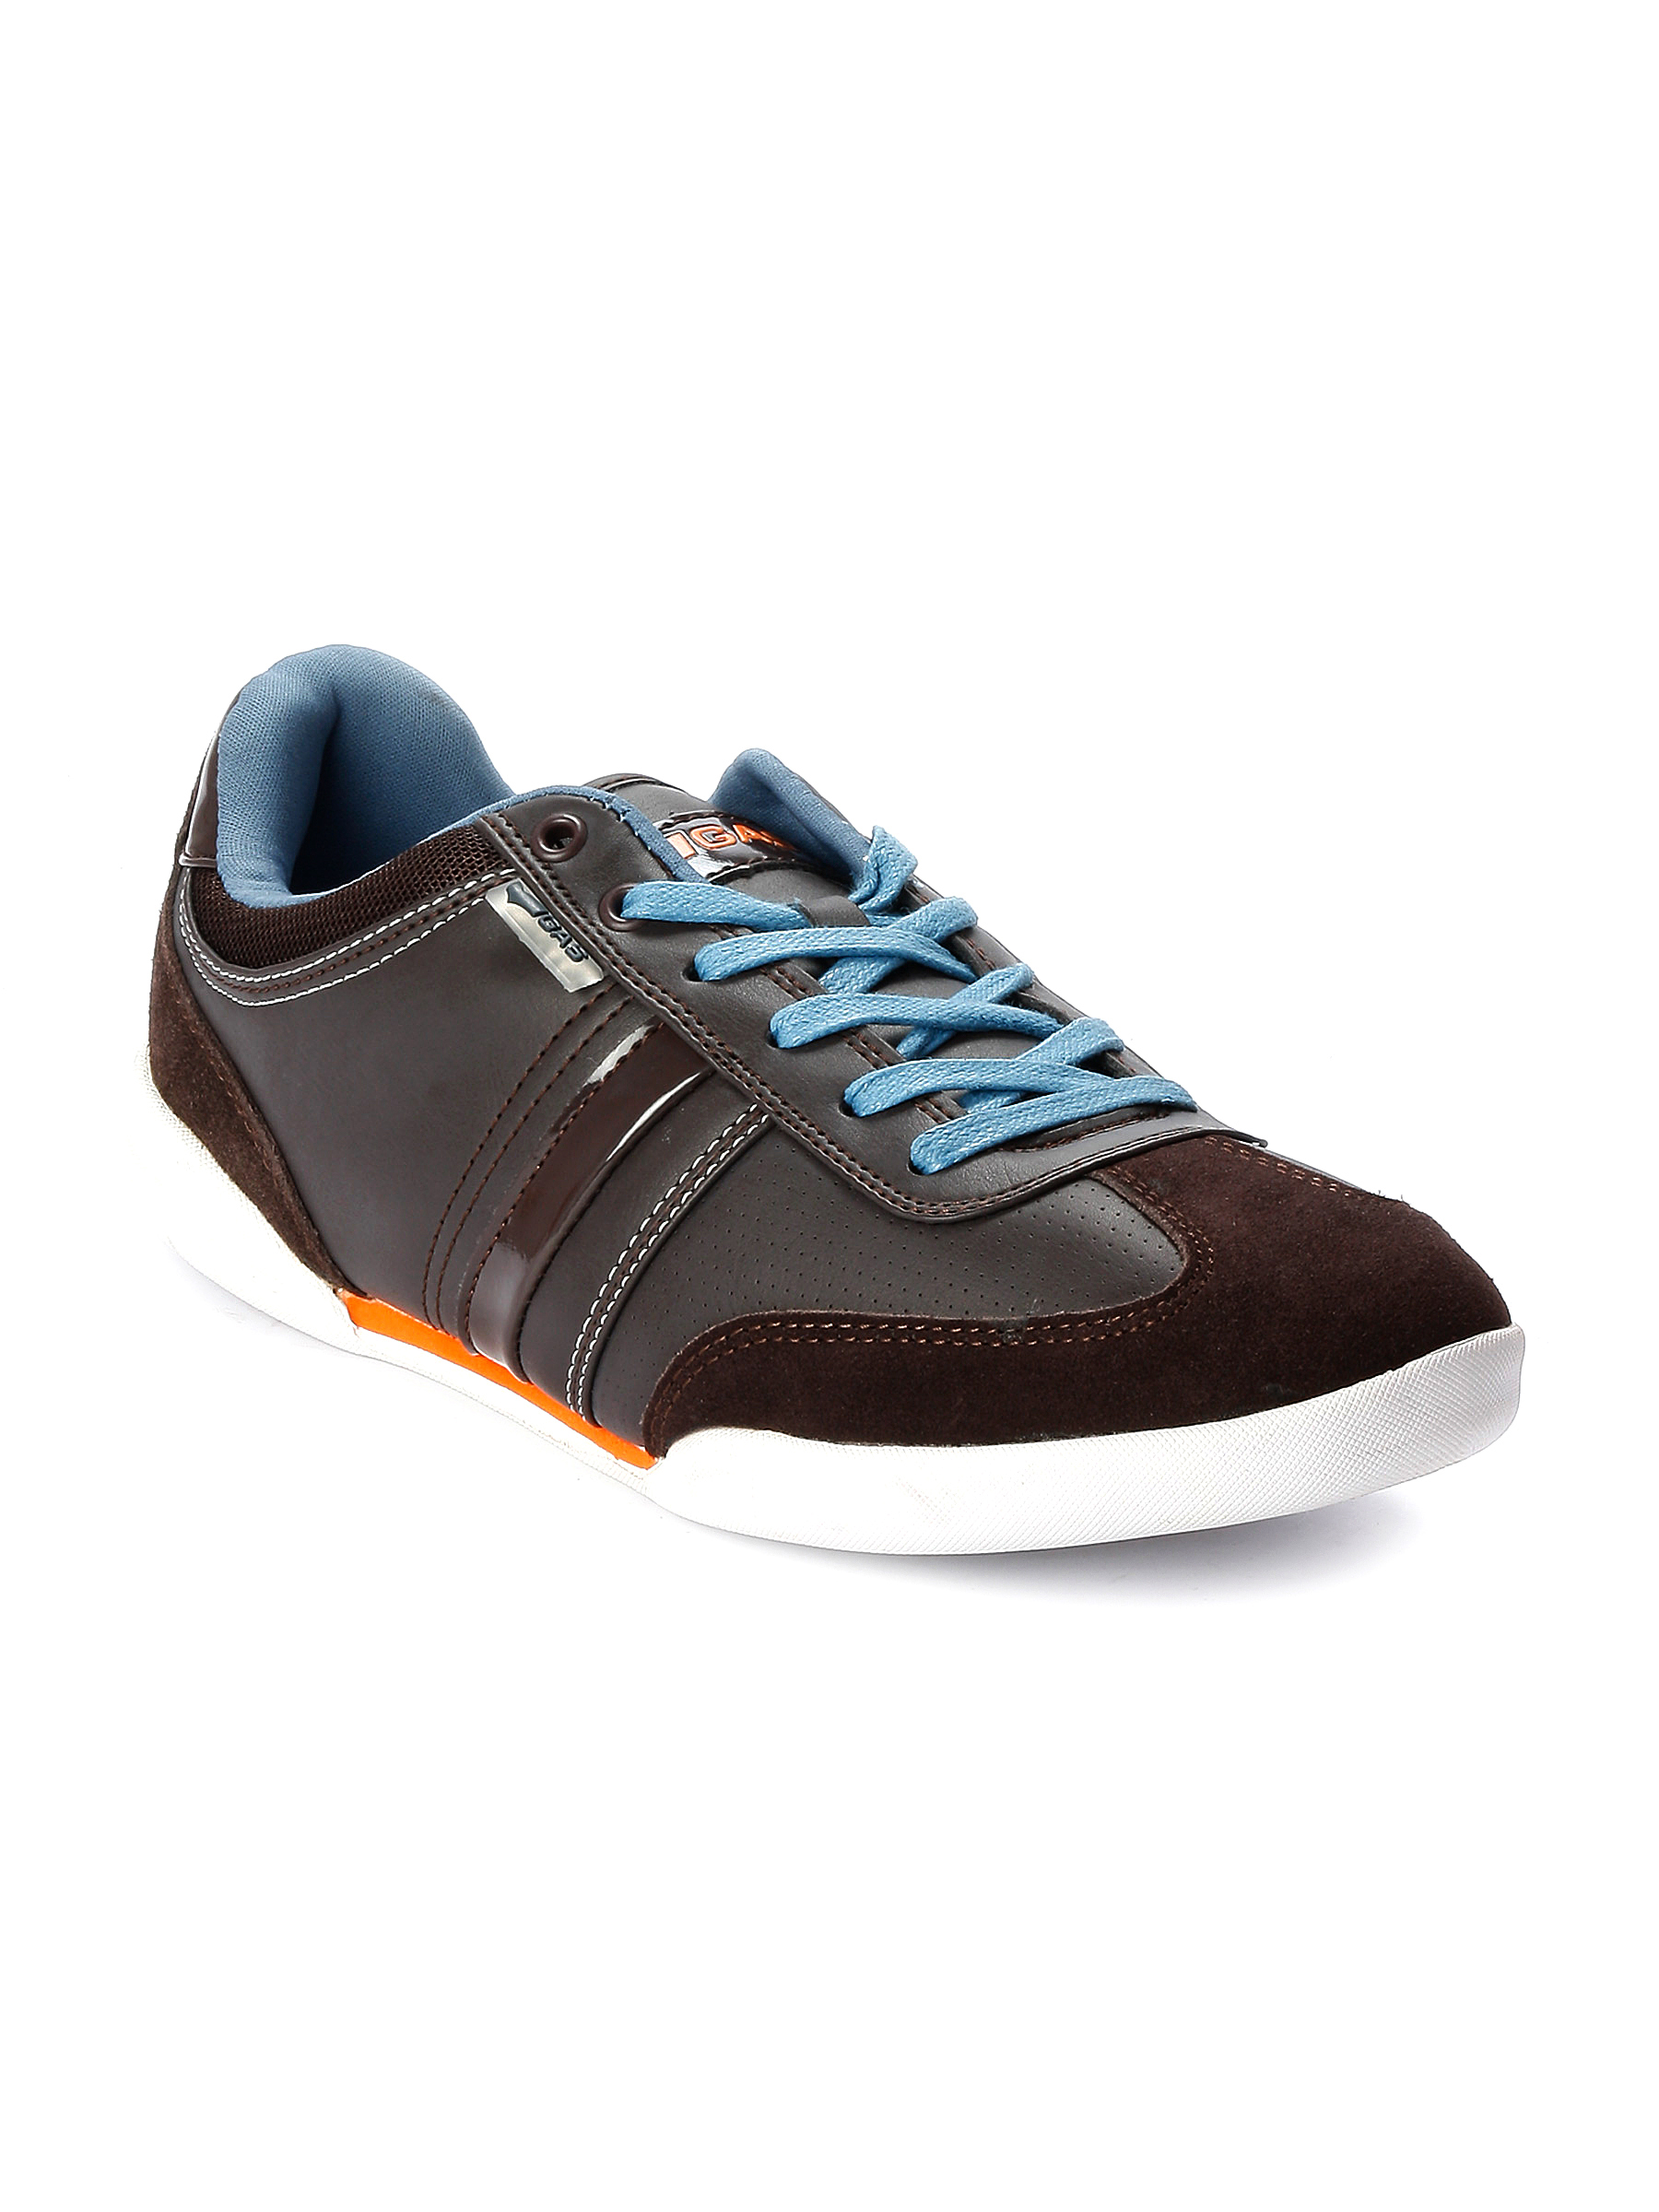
Gas Men Romance Casual Shoe
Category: Footwear / Shoes / Casual Shoes
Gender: Men
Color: Brown
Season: Summer 2013
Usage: Casual